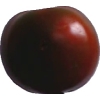
Label: tomato_maroon